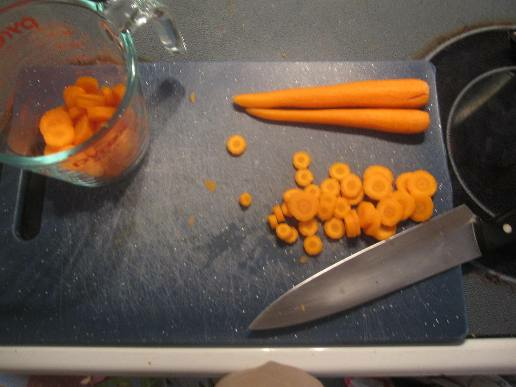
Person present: No